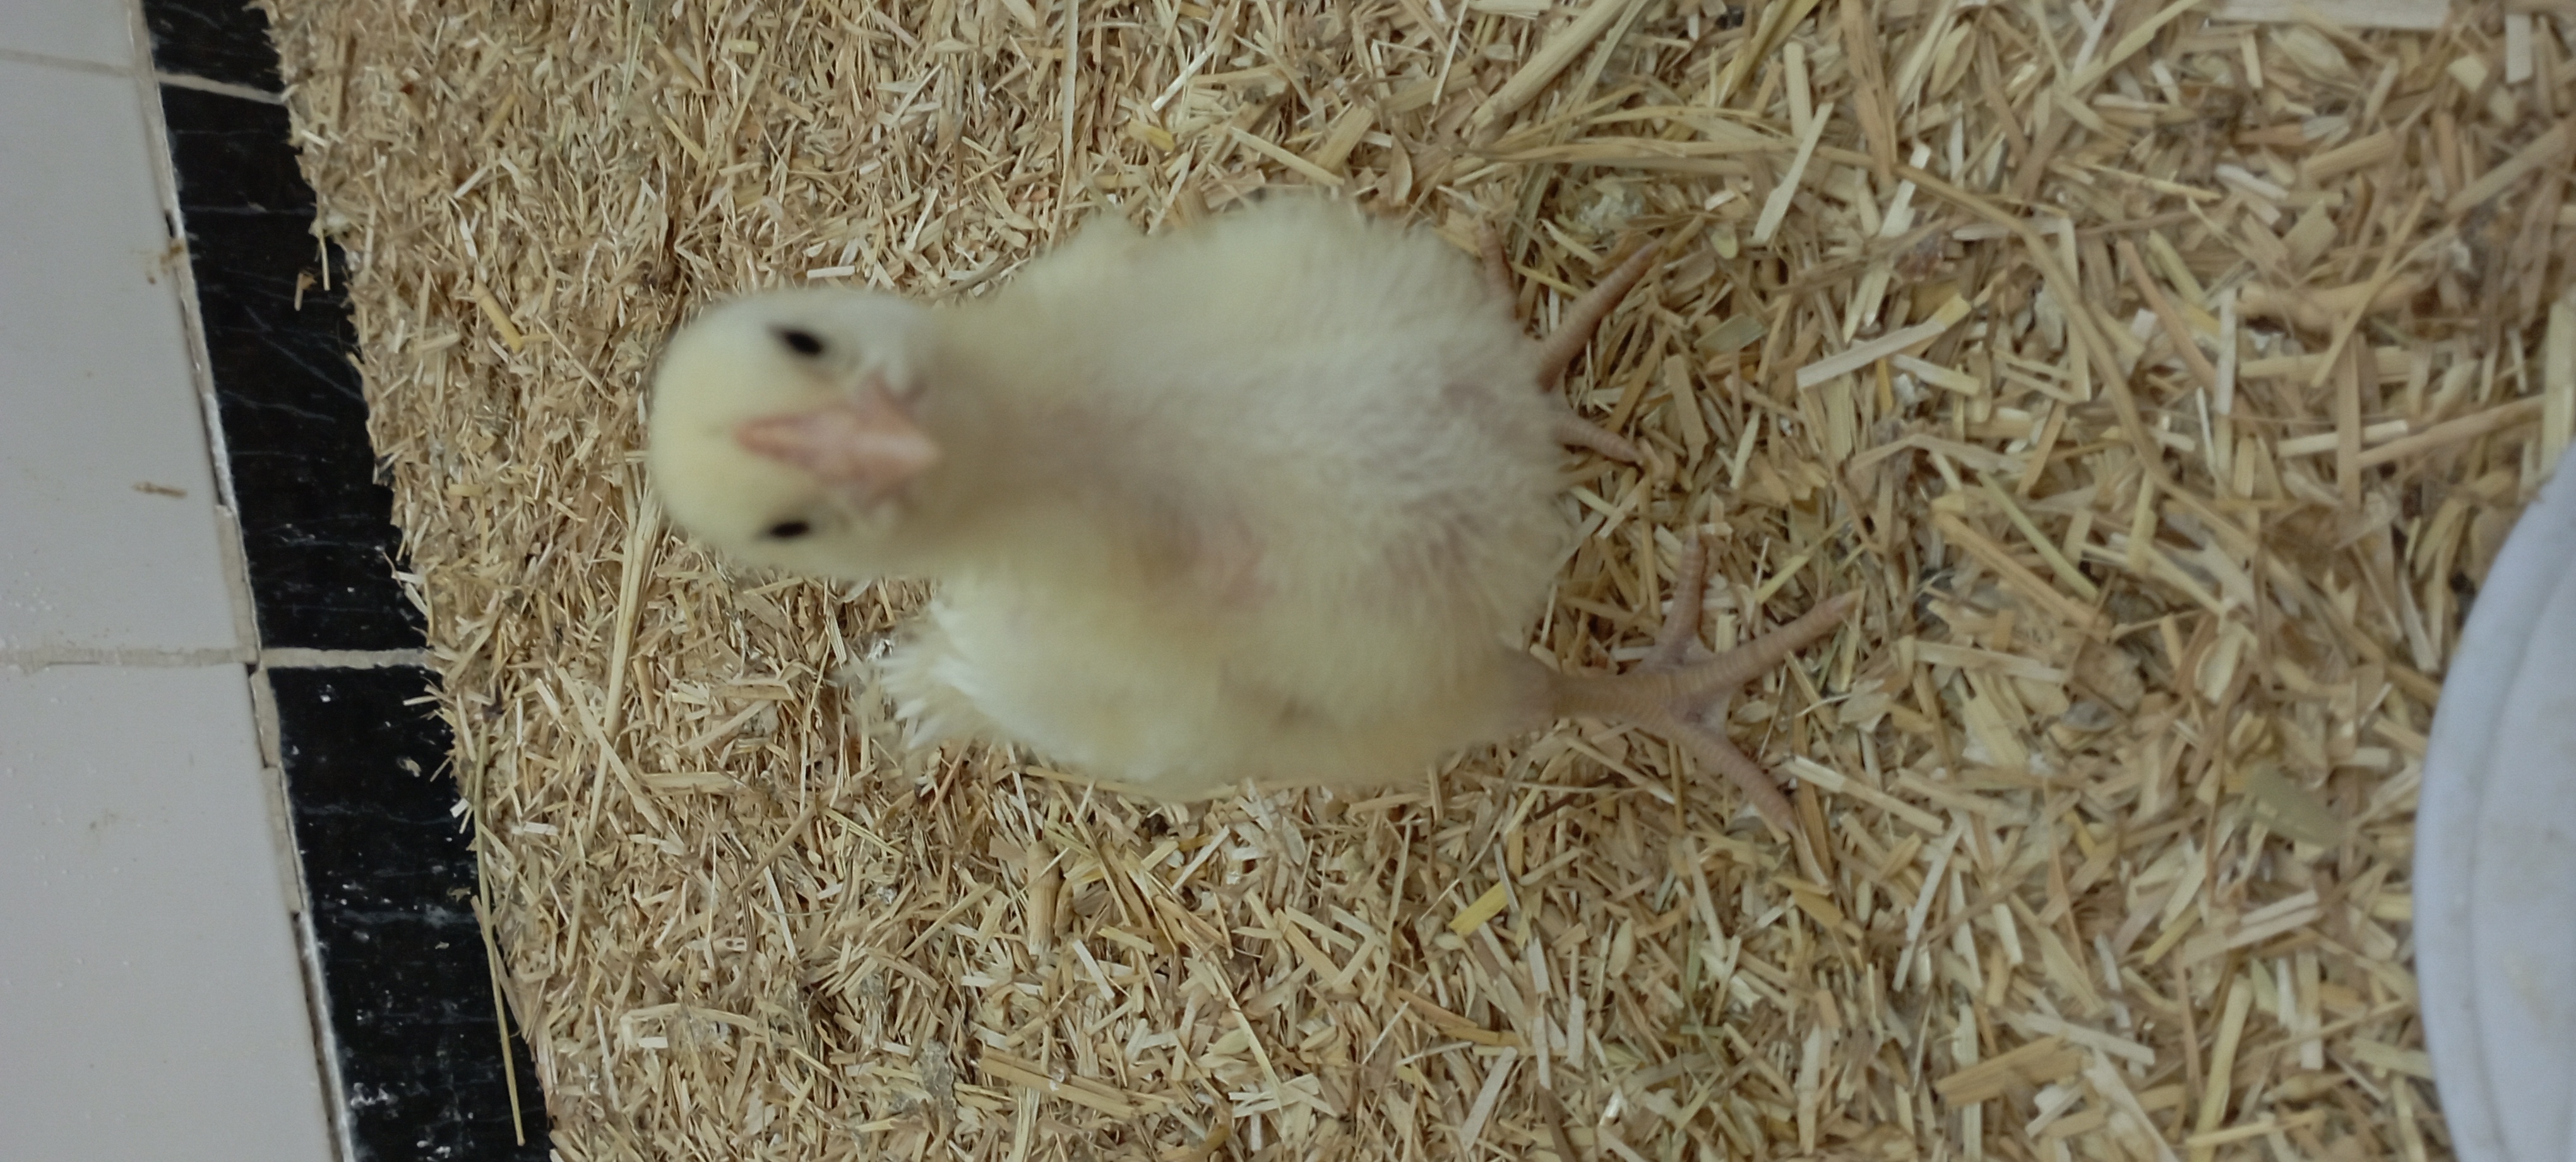
Weight: 216 g